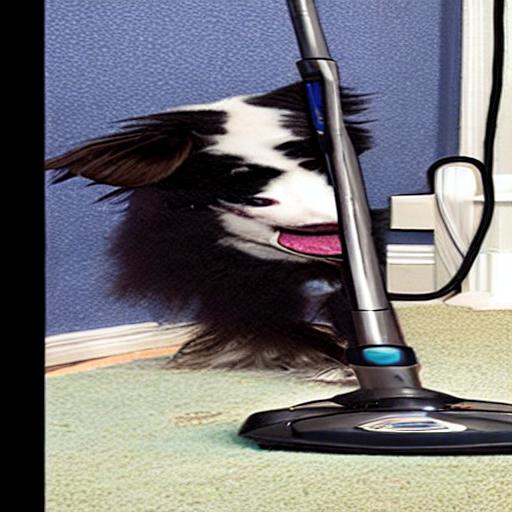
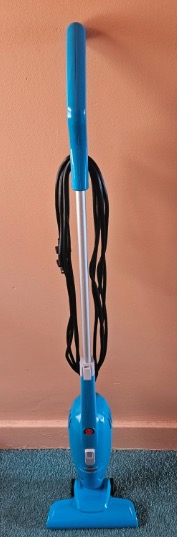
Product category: items_vacuum
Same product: no